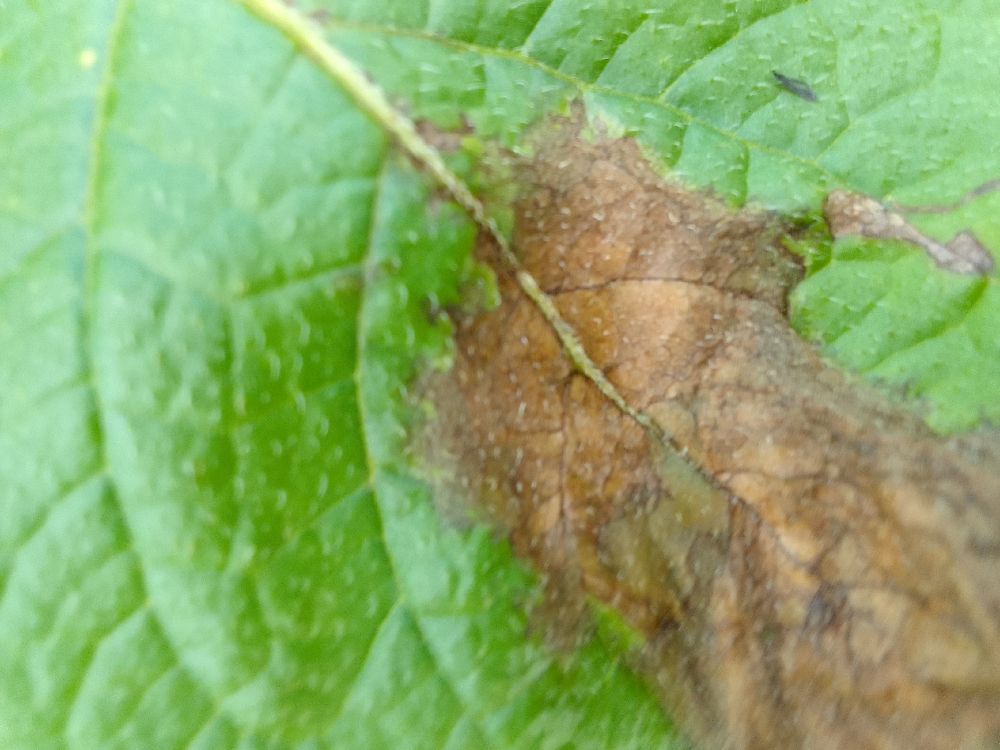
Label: Late blight